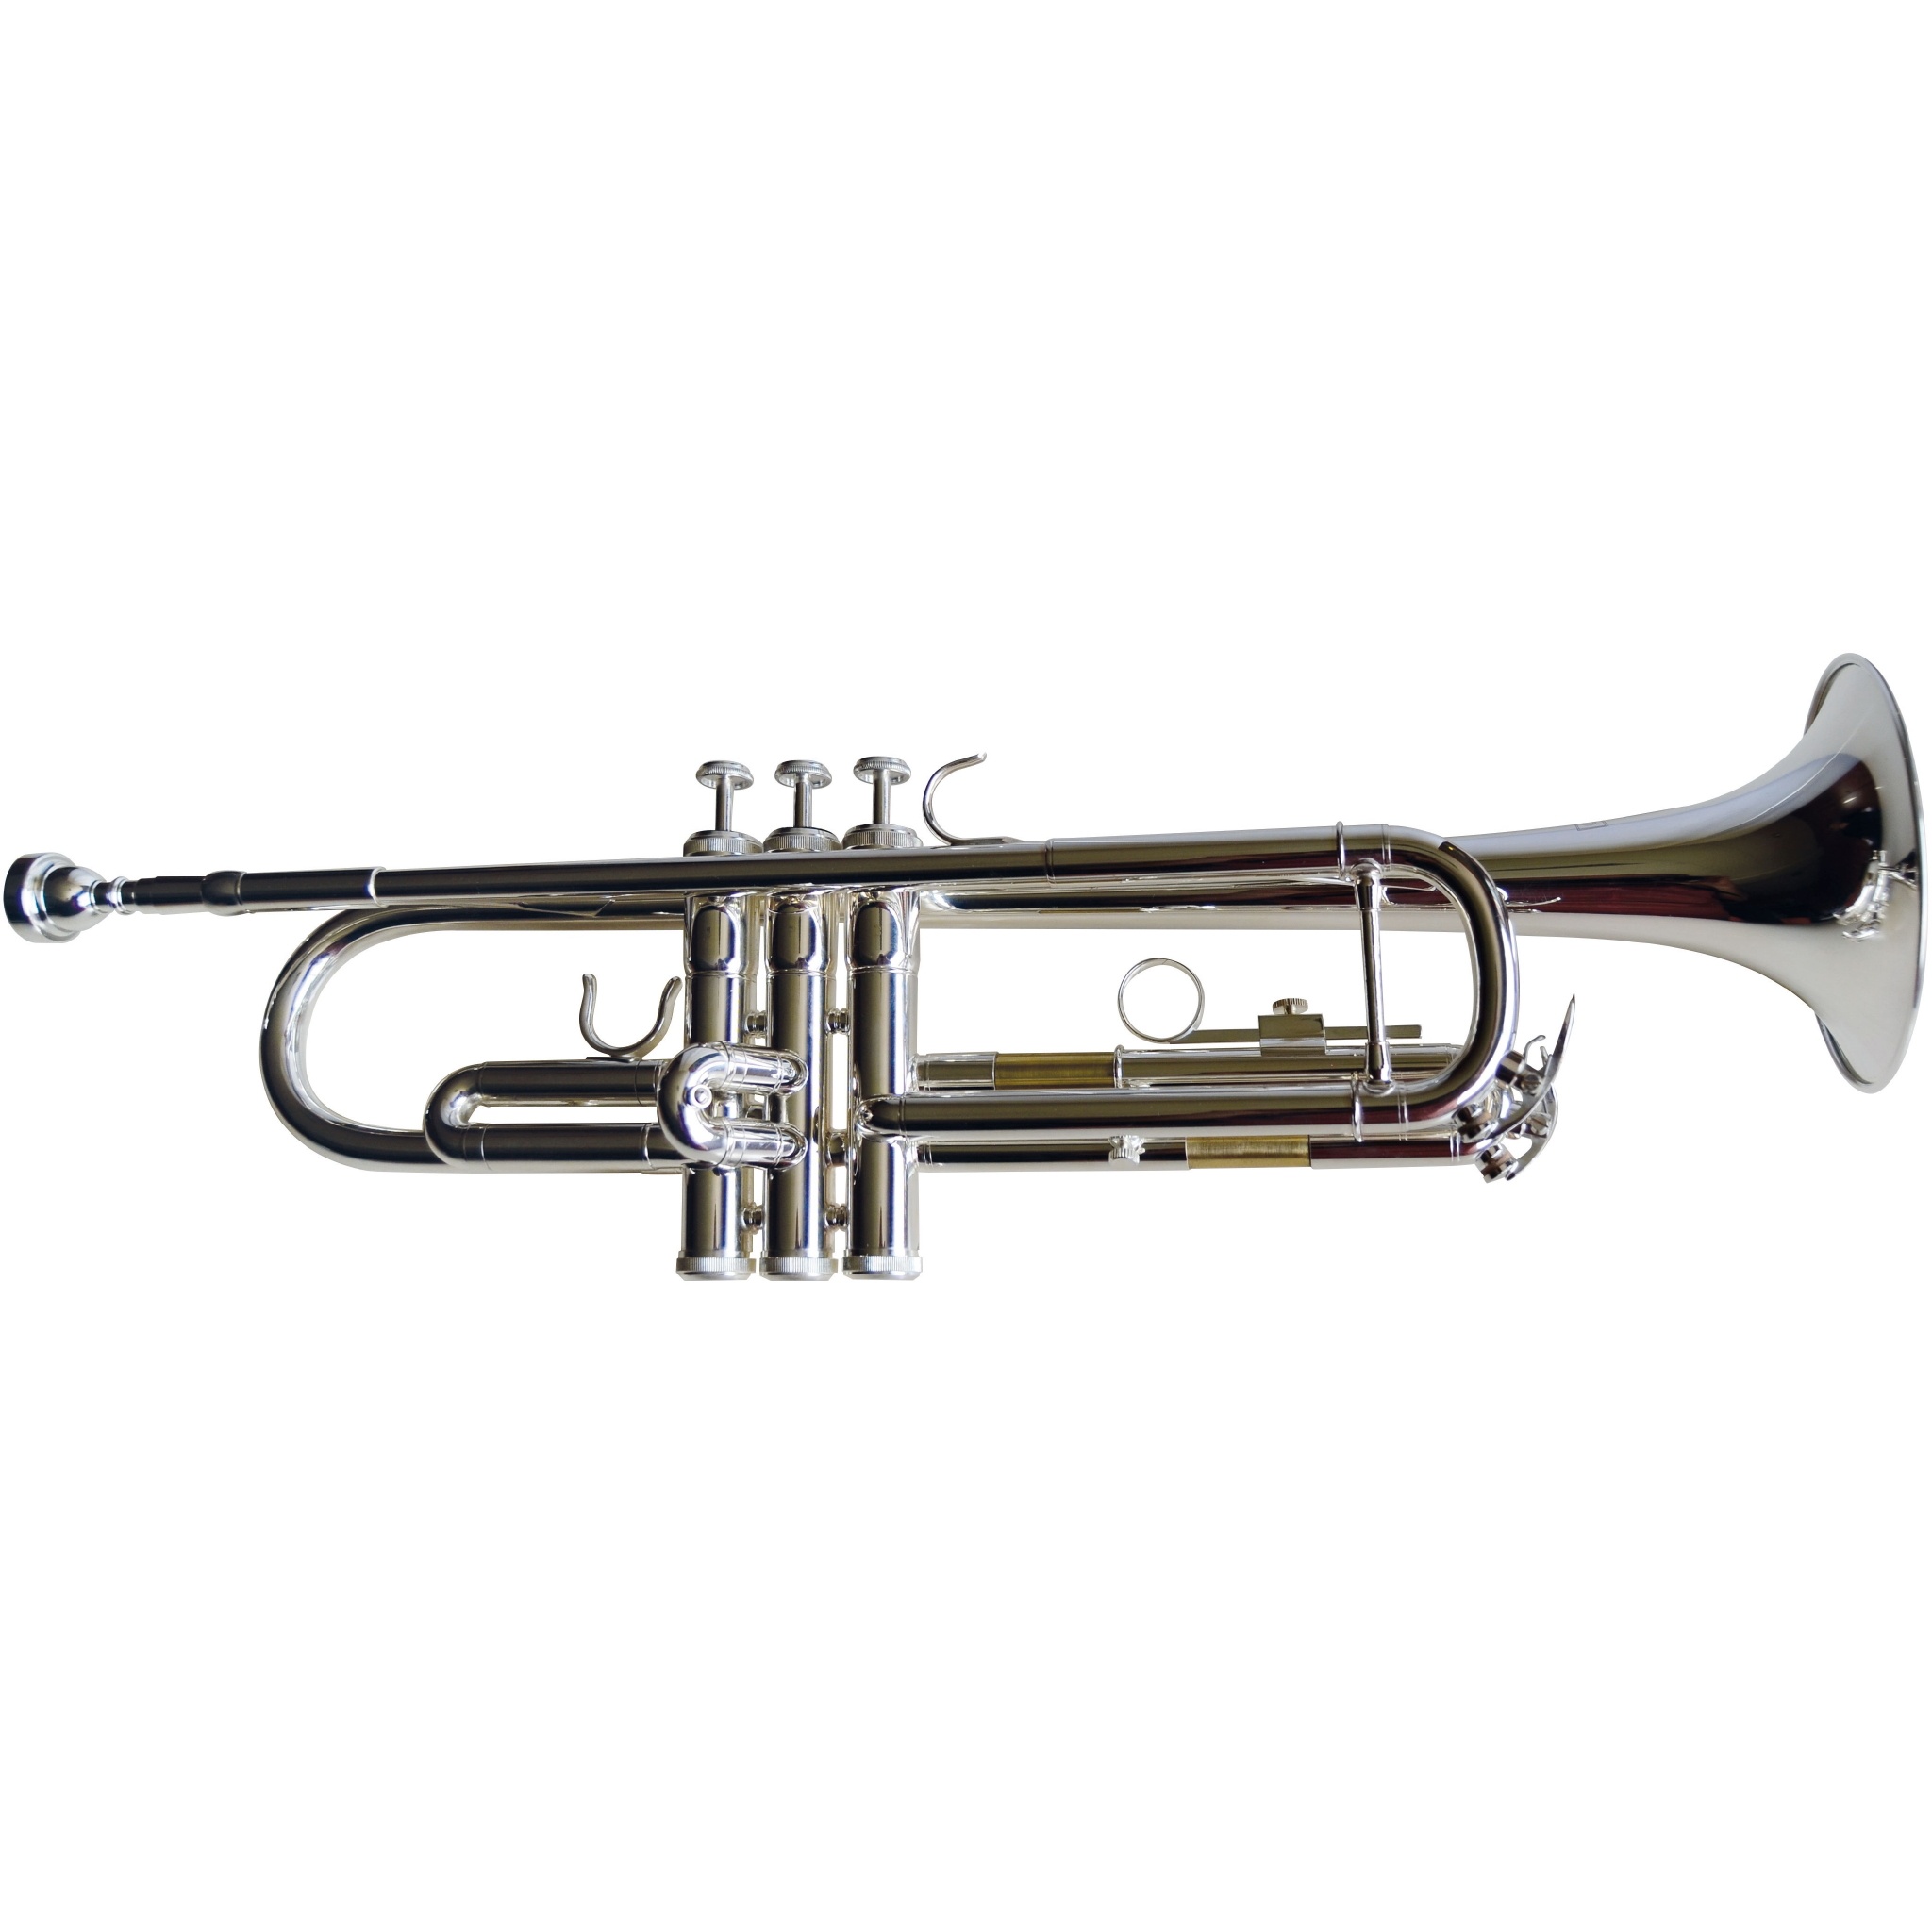
OQAN OTR-450S - Trompeta en Sib
TROMPETA Trompeta en Sib. Tubería ML. Campana: latón dorado. Tudel: latón dorado. Latón dorado exterior para bombas. Pistones: acero inoxidable. Pilar de refuerzo para bomba principal. Anillo ajustable en tercera bomba. Anillo para pulgar en la primera bomba. 2 llaves de desagüe. Acabado plateado. Accesorios incluidos: boquilla estándar 7C, kit de limpieza, aceite para pistones y estuche de ABS con bolsillo y correas.
Brand: OQAN
Category: Arts & Entertainment > Hobbies & Creative Arts > Musical Instruments > Brass Instruments > Trumpets & Cornets